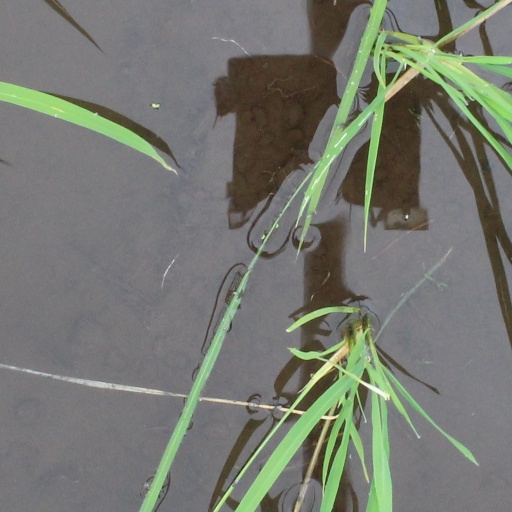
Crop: rice